Botanical Garden of the University of Coimbra

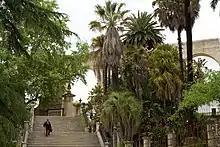

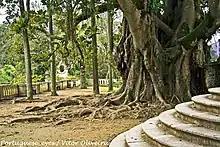
Notable Moreton Bay fig

The garden, considered one of the most beautiful of Europe, occupies 13 hectares and can be divided in two parts.